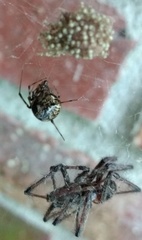
Species: Parasteatoda_tepidariorum